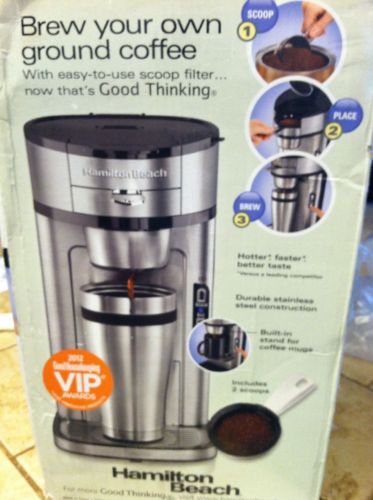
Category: coffee maker